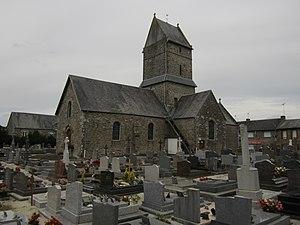
Folligny, Manche
Folligny est une commune française, située dans le département de la Manche en région Normandie, peuplée de 1 089 habitants.